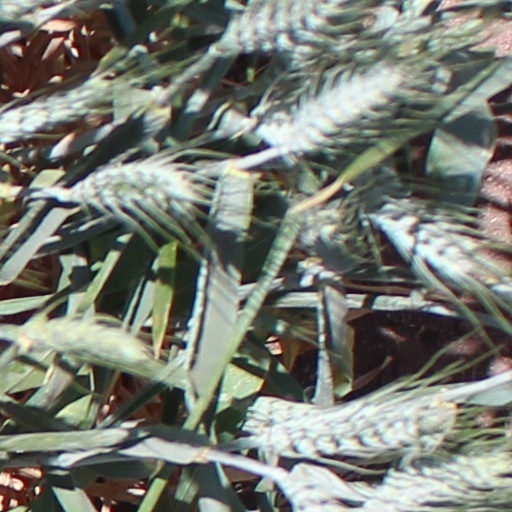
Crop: wheat